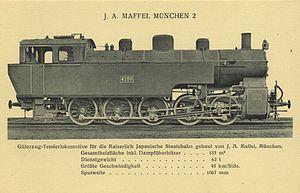
Le chevalier Joseph Anton von Maffei est un industriel bavarois. Avec Joseph von Baader et le baron Theodor Cramer-Klett, il est l'un des pionniers du chemin de fer en Bavière.